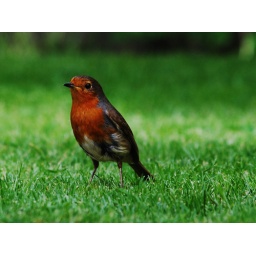
Robin in my bird box